Joey Vera

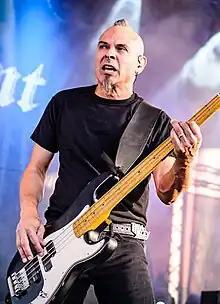
Vera performing with Armored Saint in 2022

Joey Vera (born April 24, 1963) is an American bassist who is known as a member of the heavy metal band Armored Saint and progressive metal band Fates Warning. During 2004 and early 2005, he toured with Anthrax as a fill-in for Frank Bello, who had taken a break from the band. He was also a member of Engine, recorded with Tribe After Tribe, and appears on the OSI album "Free". His first solo album, "A Thousand Faces", was released in 1994. His current solo project, A Chinese Firedrill, released an album titled "Circles" in 2007. In August 2019, Vera was announced as the touring bassist for a newly reunited Mercyful Fate filling in for Timi Hansen. He remained with the band until 2024.